FanDuel Sports Network Midwest

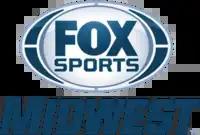
Former Fox Sports Midwest logo, used from 2012 to 2021

On July 15, 2010, Fox Sports Midwest signed a new television contract with the St. Louis Cardinals, giving the channel exclusive regional broadcast rights to the team's games beginning with the 2011 season, ending the team's local broadcasts in the St. Louis market on NBC affiliate KSDK (channel 5).